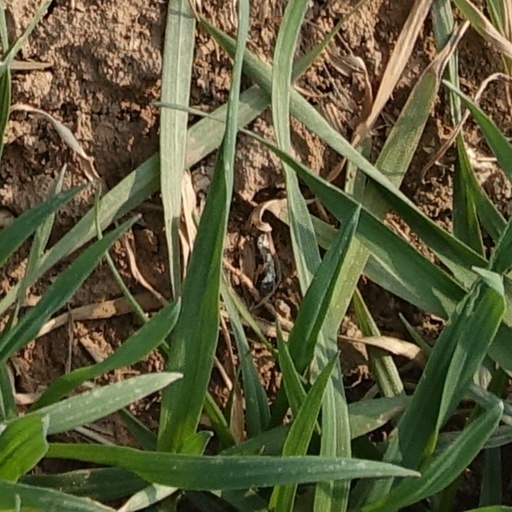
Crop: wheat